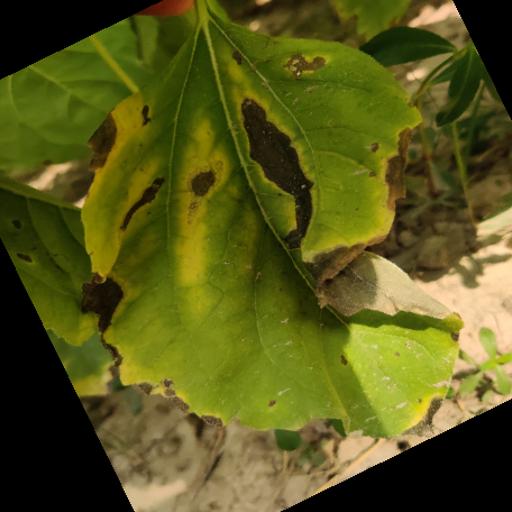
Label: Leaf_scars